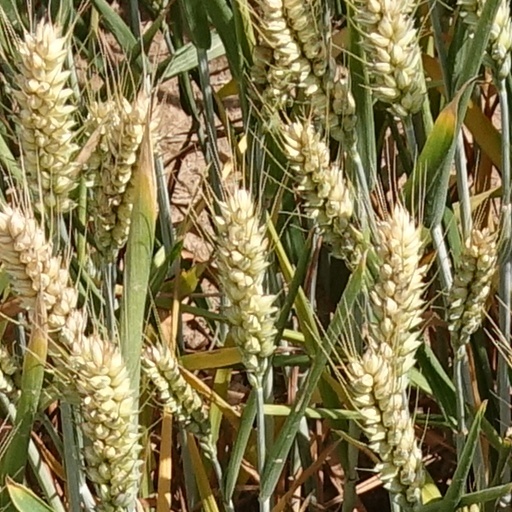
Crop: wheat